Claudine (film)

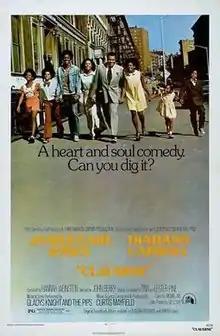
Original theatrical poster.

Claudine is a 1974 American romantic comedy-drama film, directed by John Berry. "Claudine" was written by Lester Pine and Tina Pine, produced by Third World Cinema, and distributed by 20th Century Fox, starring James Earl Jones, Diahann Carroll, and Lawrence Hilton-Jacobs. The film was released on April 22, 1974, grossing about $6 million, a modest hit for the times. It was praised for showing a new dimension in black cinema during the height of blaxploitation.